Nintendo Network

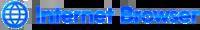
Wii U Internet Browser logo

The "Wii U Internet Browser" is an Internet browser designed for the Wii U system. It was released on launch day alongside Wii U via a firmware update on November 18, 2012, in North America and November 30, 2012, in Europe. The browser functions as a multitasking application and, as such, can be used while another application, such as a game, is suspended in the background. The browser is primarily controlled with the Wii U GamePad's touchscreen but can be controlled with the Analog sticks for scrolling and zoom, or the D-pad to cycle through links on the page.